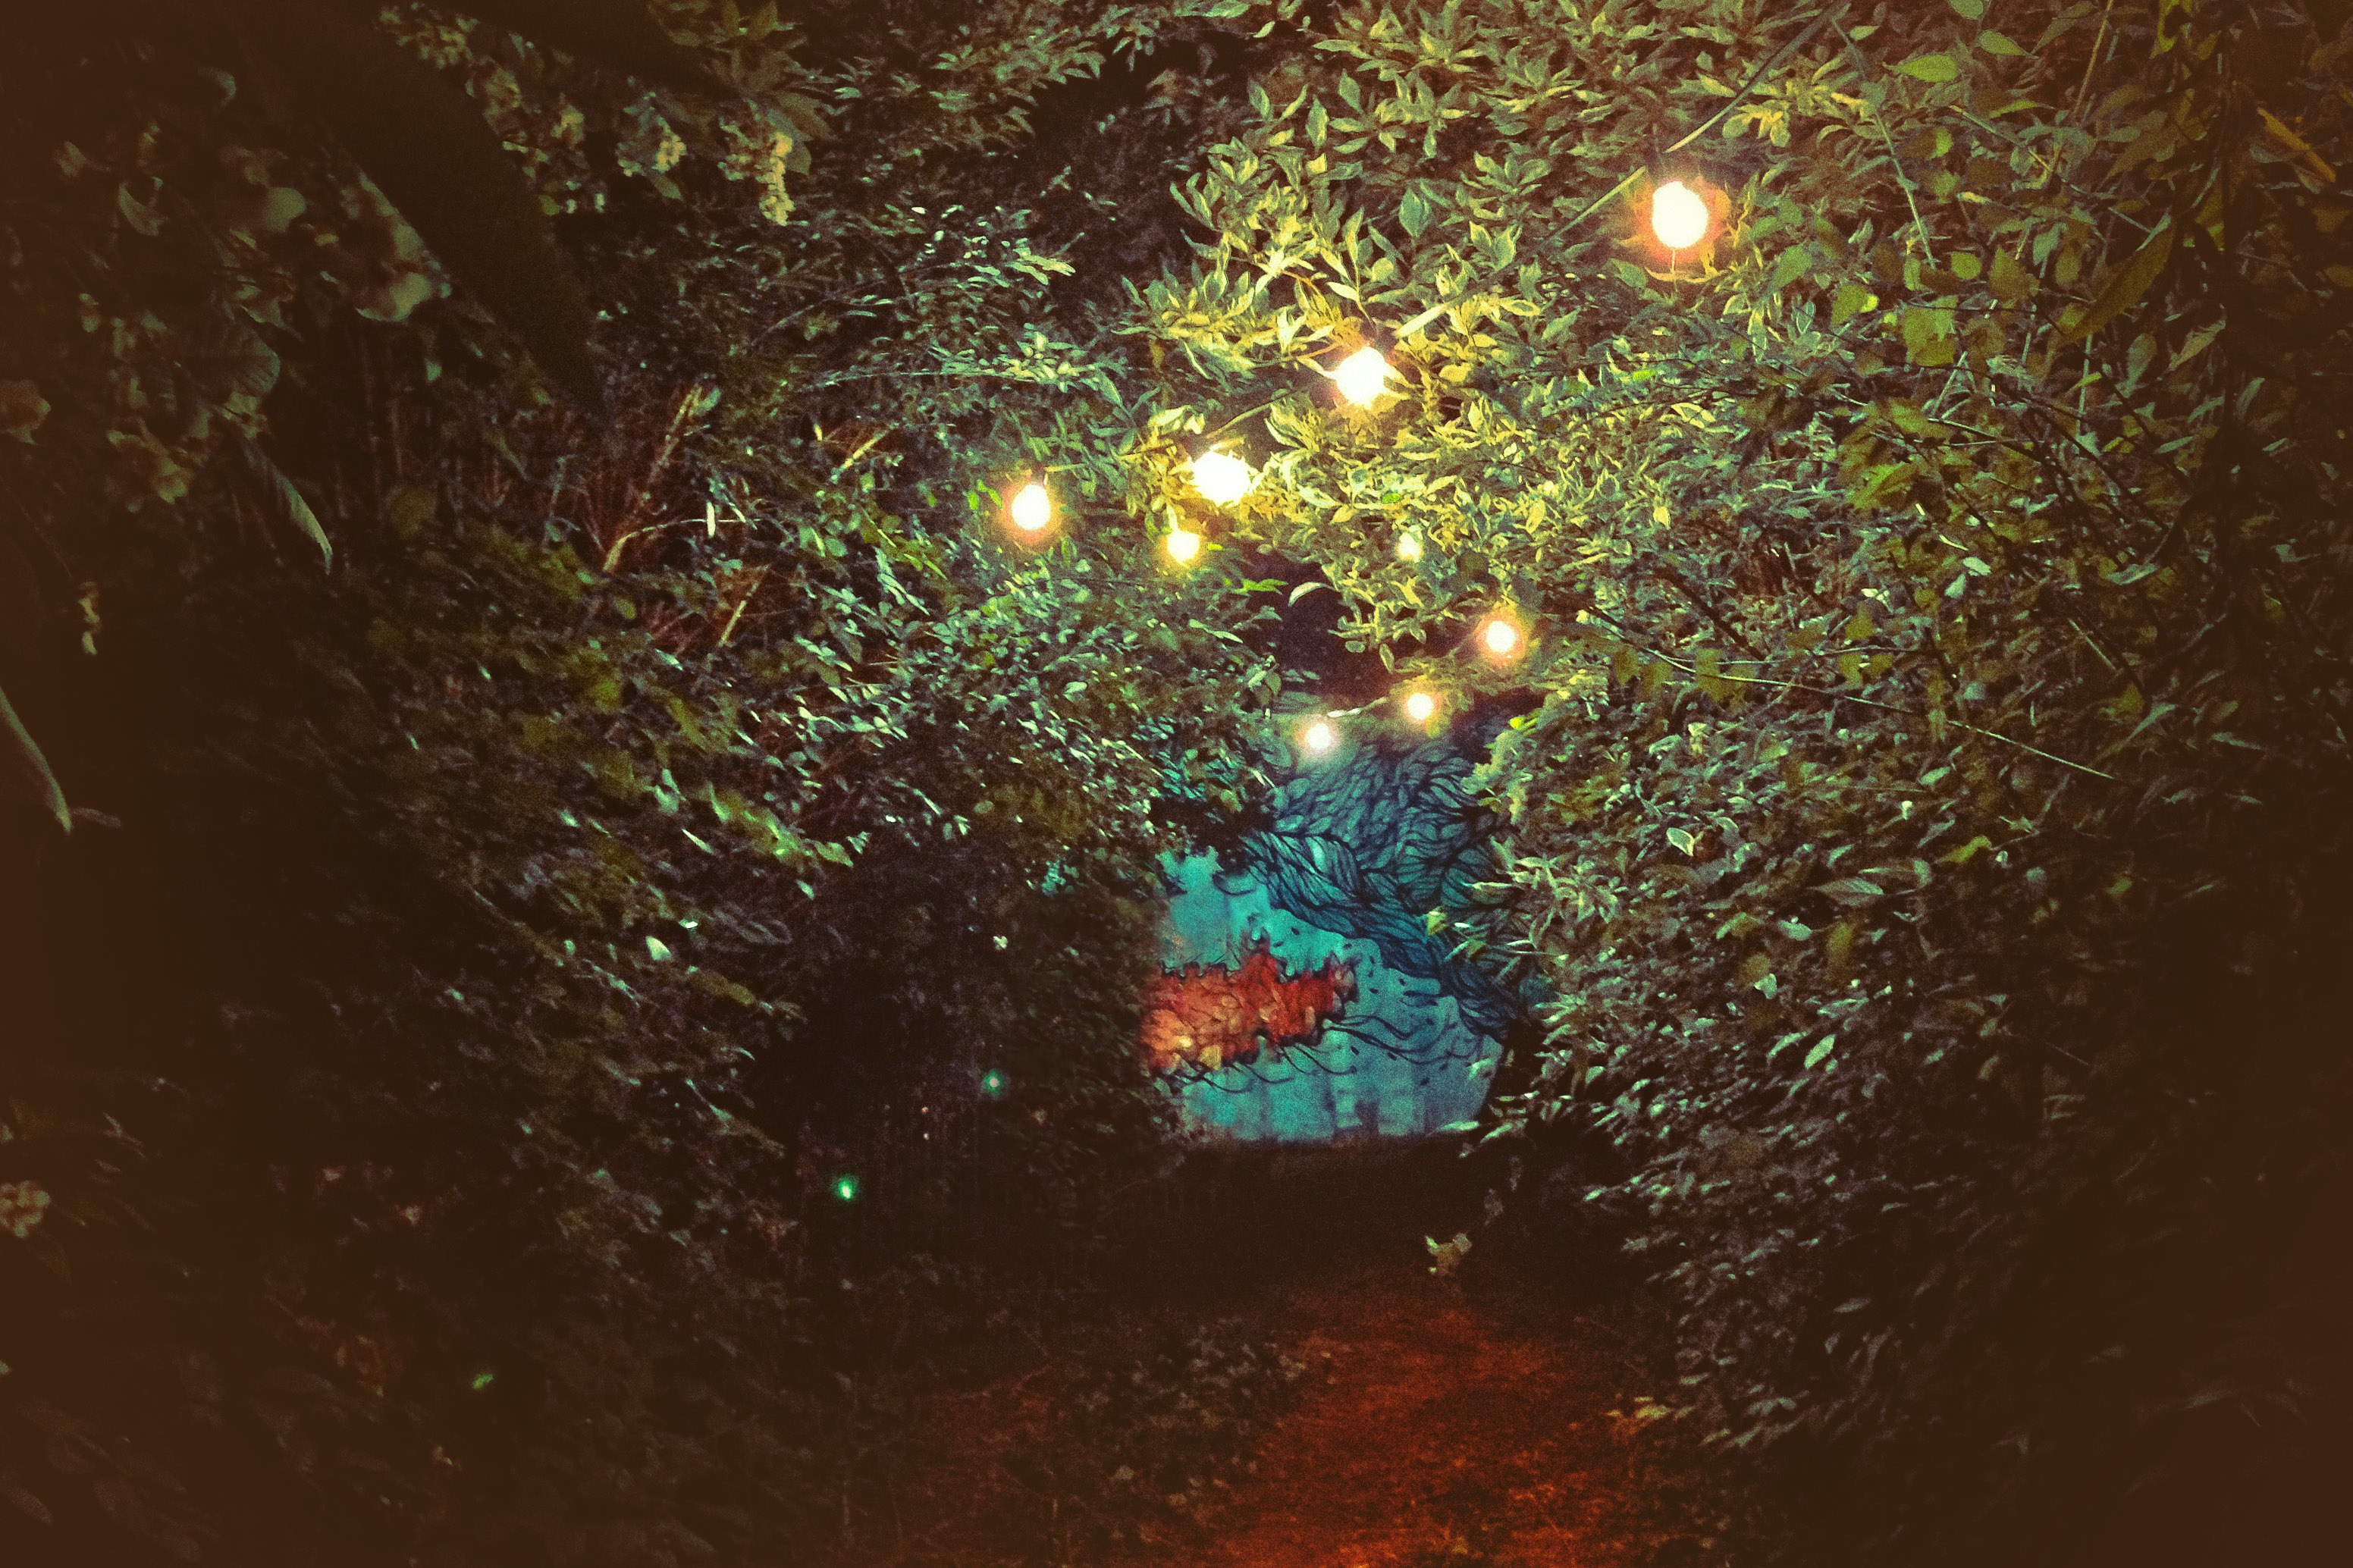
light, night, sunlight, dark, reflection, darkness, private, secret, screenshot, computer wallpaper